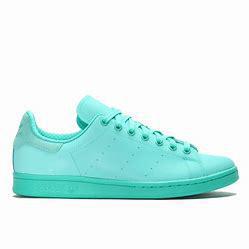
Brand: adidas
Model: originals Adidas Originals Stan Smith